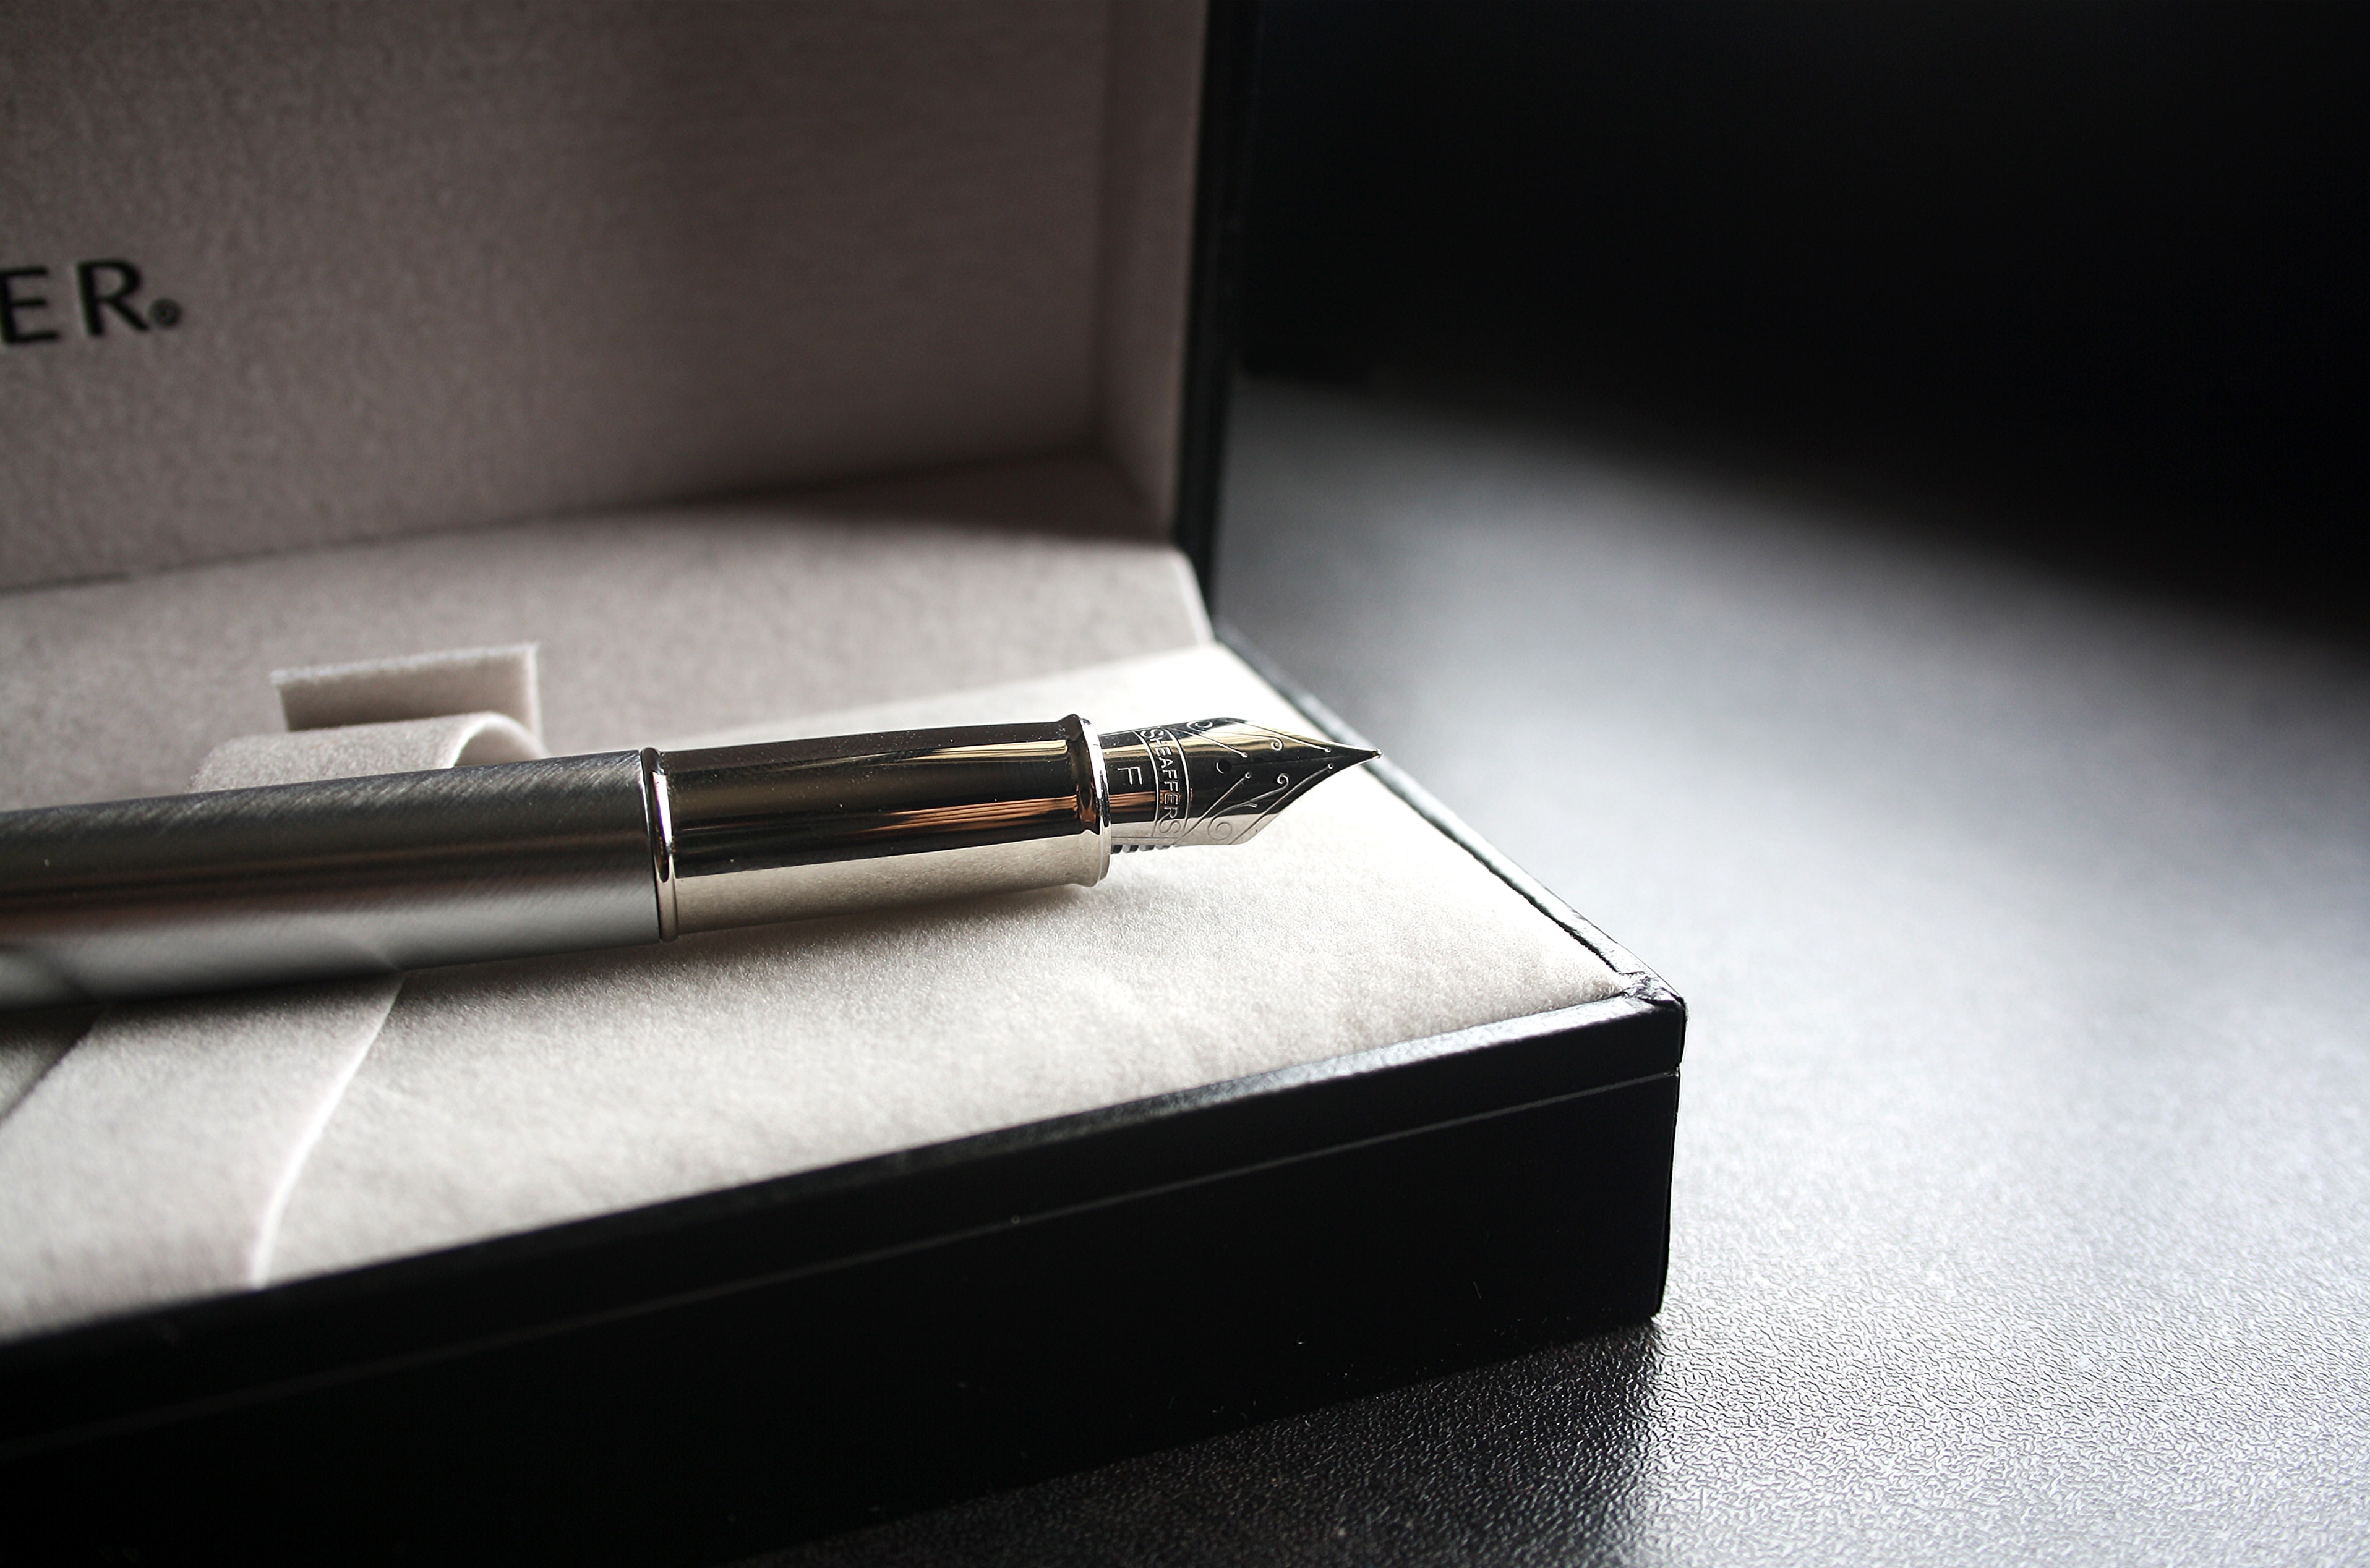
pen, office supplies, product, ball pen, writing implement, fountain pen, writing instrument accessory, stationery, paper product, writing